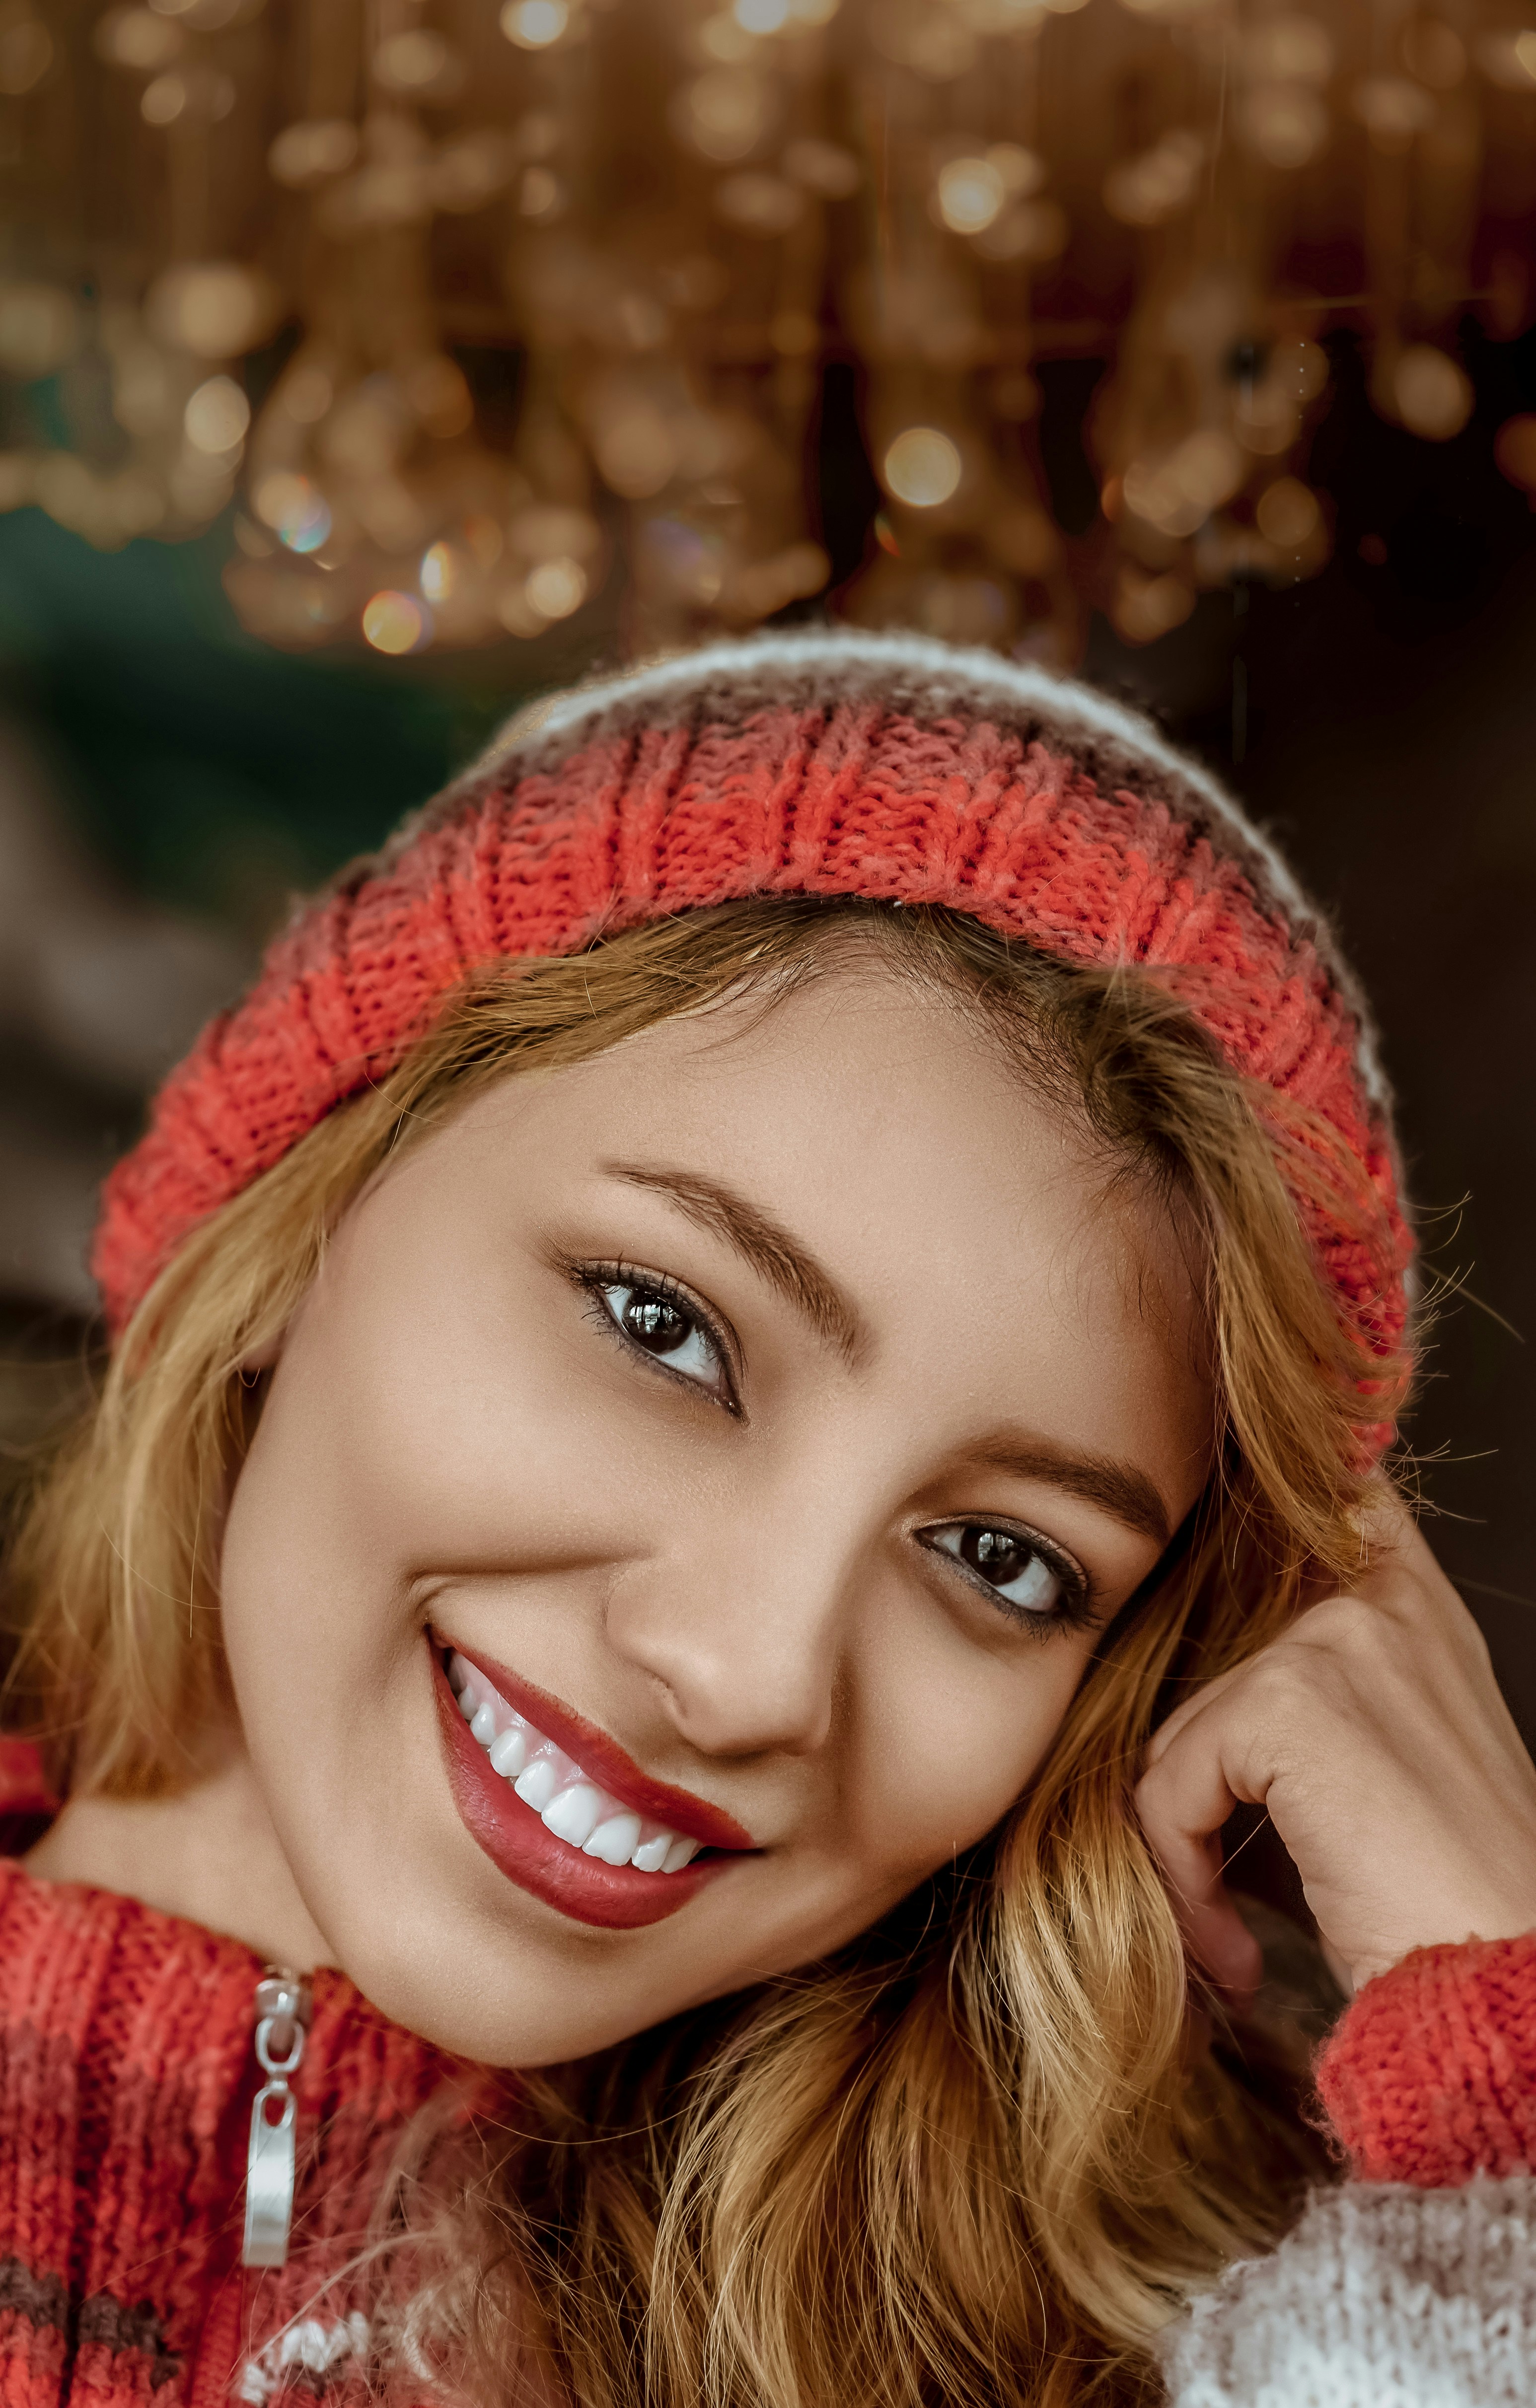
Gender: women